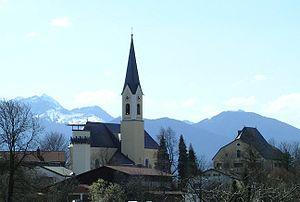
Rohrdorf est une commune de Bavière, située dans l'arrondissement de Rosenheim, dans le district de Haute-Bavière.